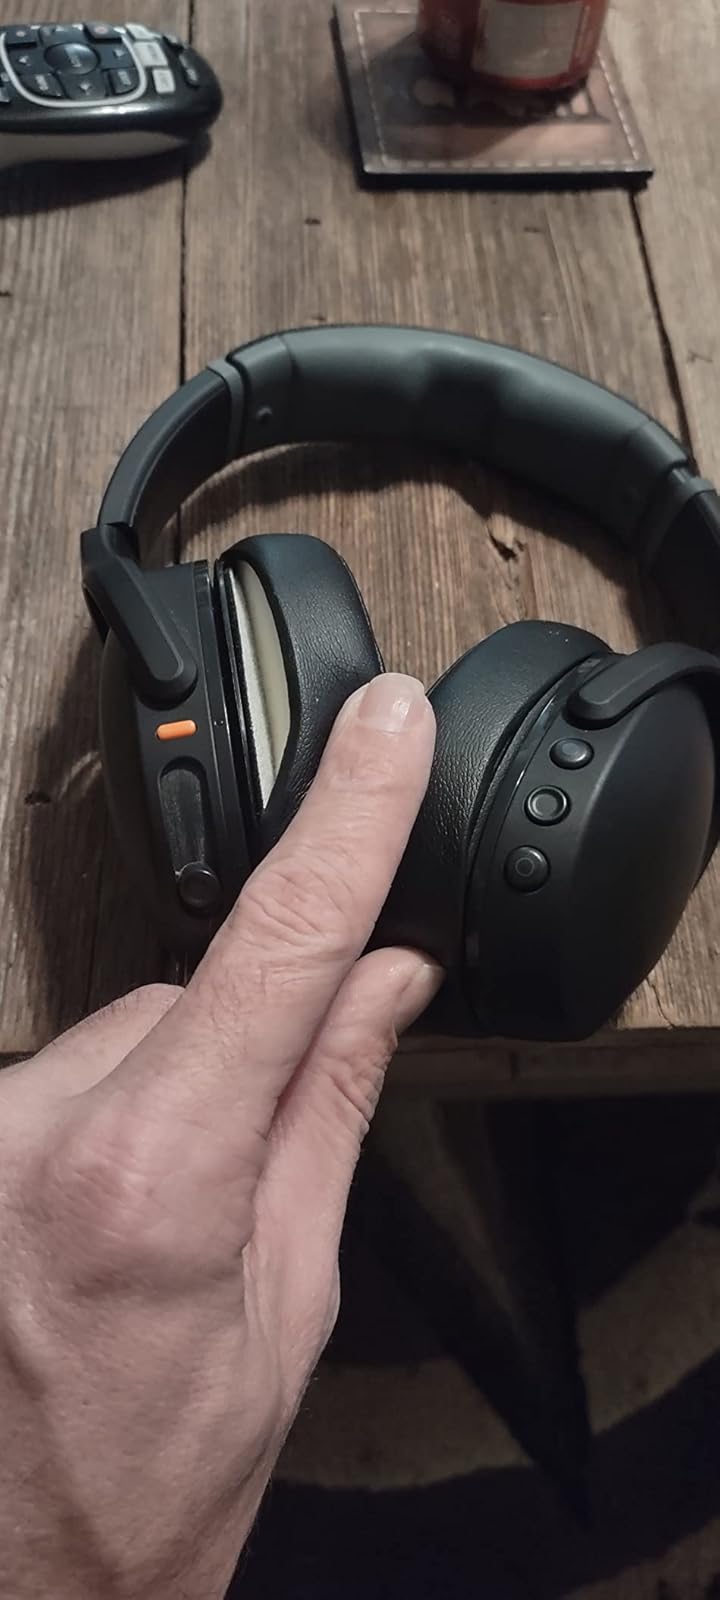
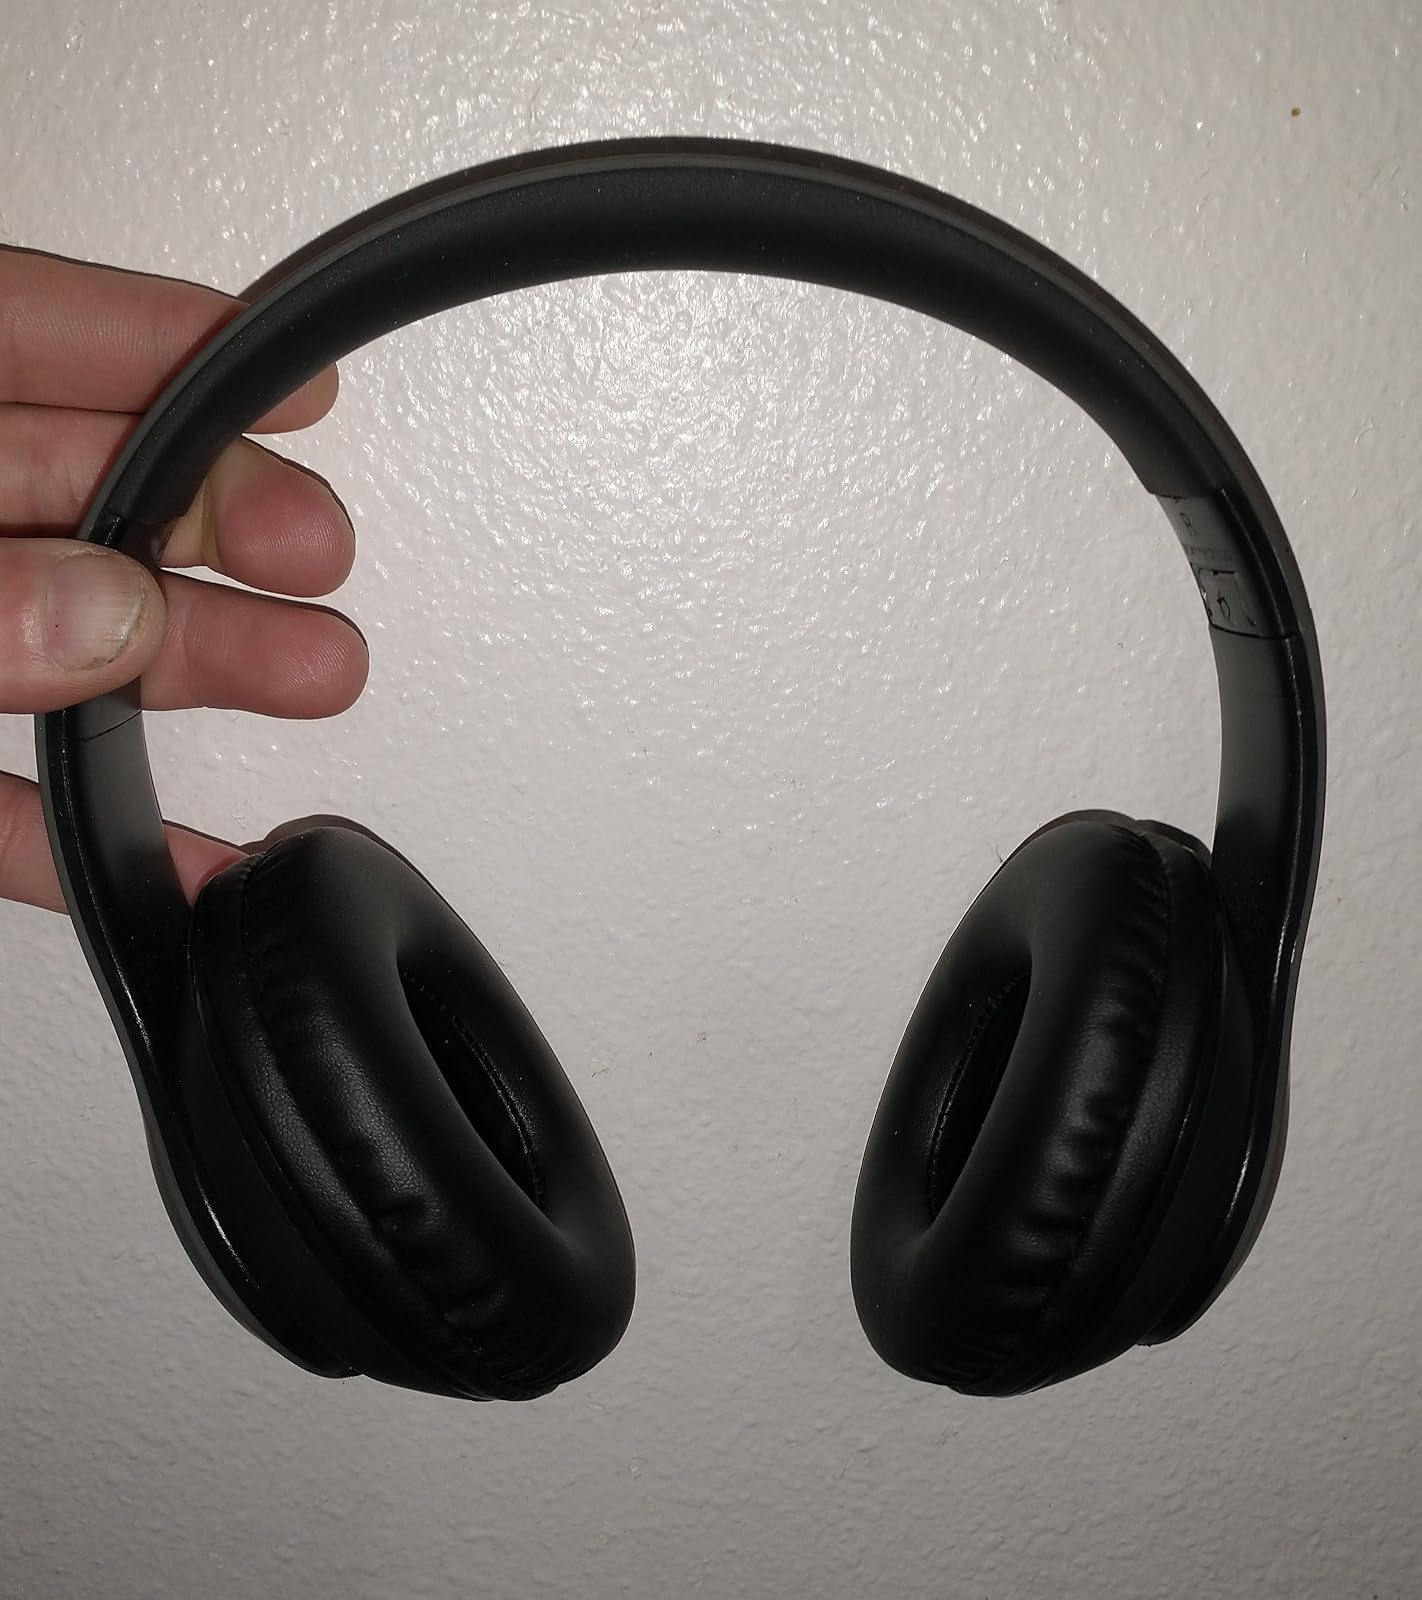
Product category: headphones
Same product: no